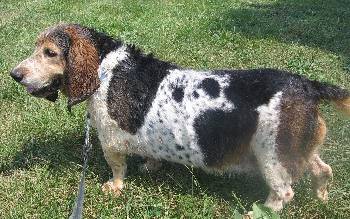
Label: dog